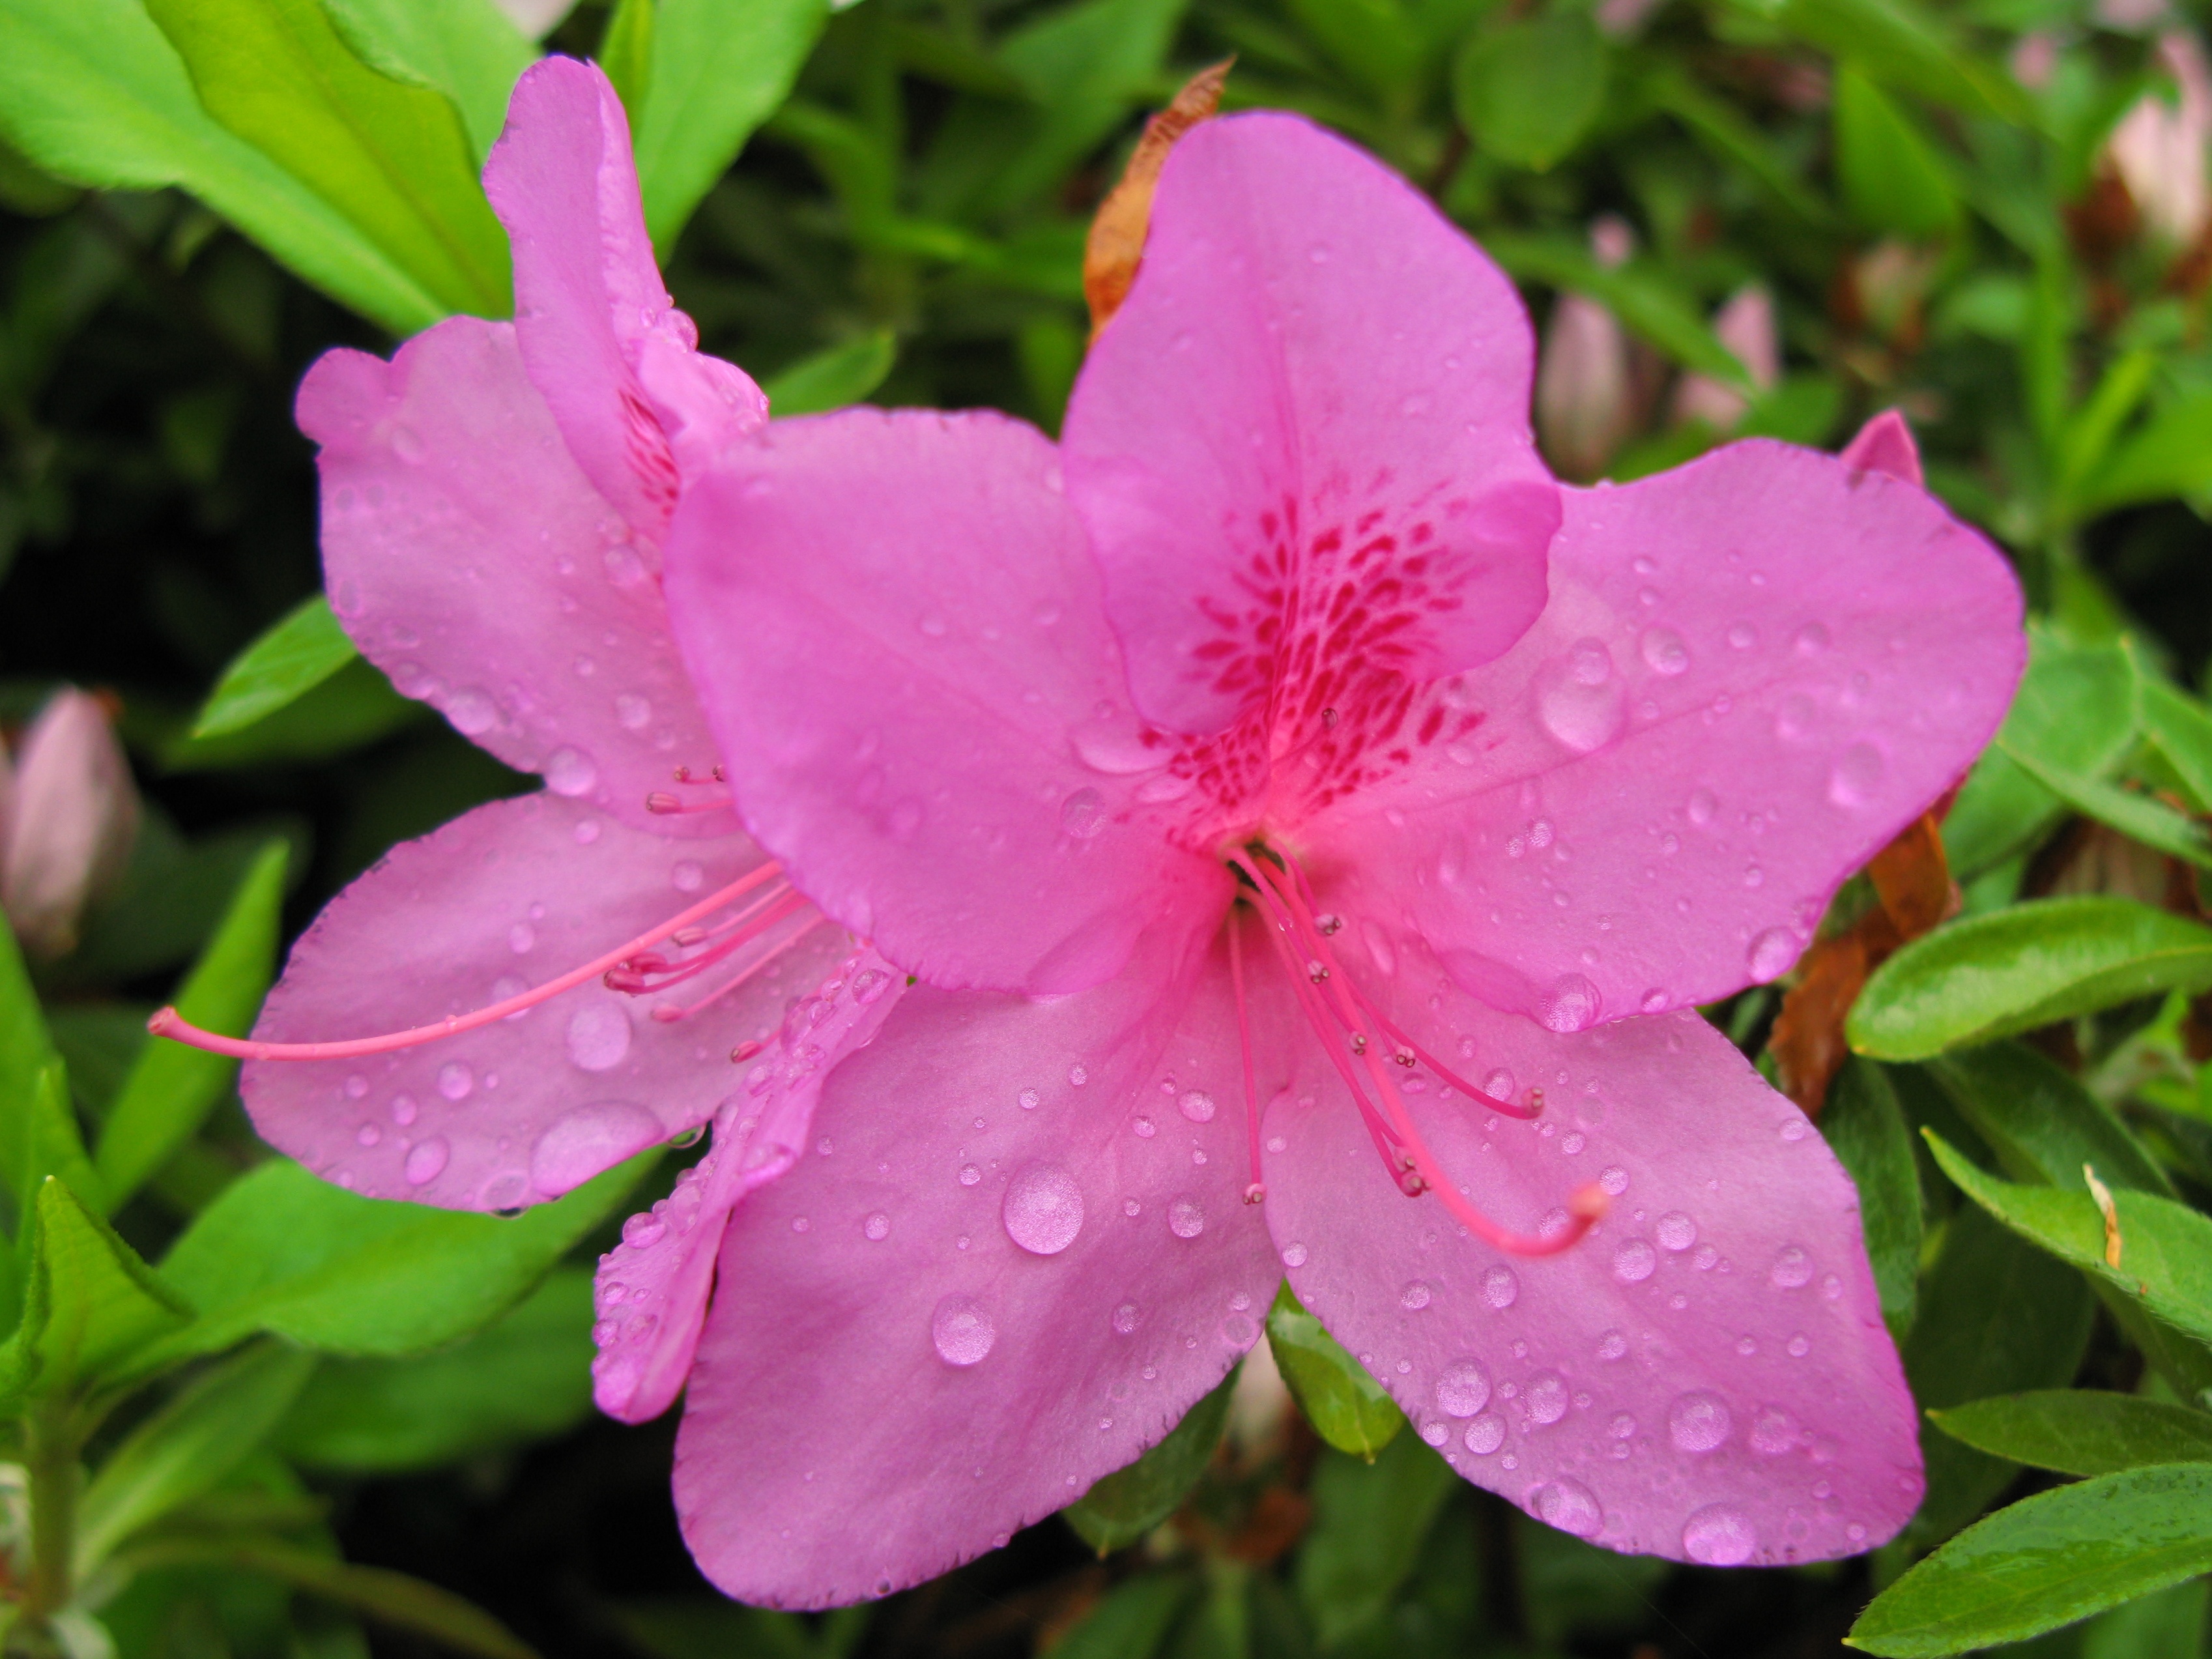
blossom, plant, flower, petal, high, waterdrop, botany, pink, flora, cool image, shrub, rhododendron, hires, hi, res, azalea, g7, macro photography, flowering plant, annual plant, woody plant, land plant